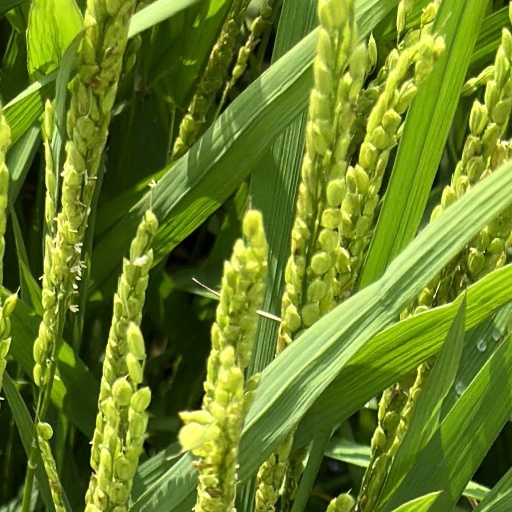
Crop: rice